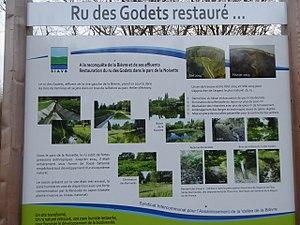
Ru des Godets Panneau
La Ru des Godets également appelé Ruisseau des Godets est un ruisseau des départements de l'Essonne et des Hauts-de-Seine en région Île-de-France, se jetant dans la Bièvre à Antony, donc un sous-affluent de la Seine.